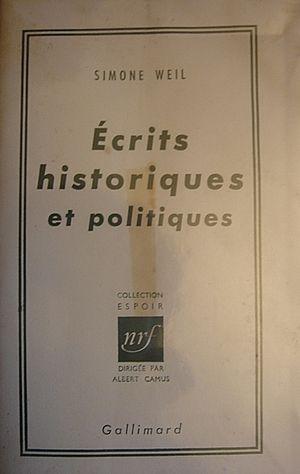
Couverture de la première édition de: Écrits historiques et politiques, de Simone Weil.
Albert Camus, né le 7 novembre 1913 à Mondovi, près de Bône, en Algérie, et mort le 4 janvier 1960 à Villeblevin dans un accident de voiture, dans l'Yonne en France, est un écrivain, philosophe, romancier, dramaturge, essayiste et nouvelliste français. Il est aussi journaliste militant engagé dans la Résistance française et, proche des courants libertaires, dans les combats moraux de l'après-guerre.